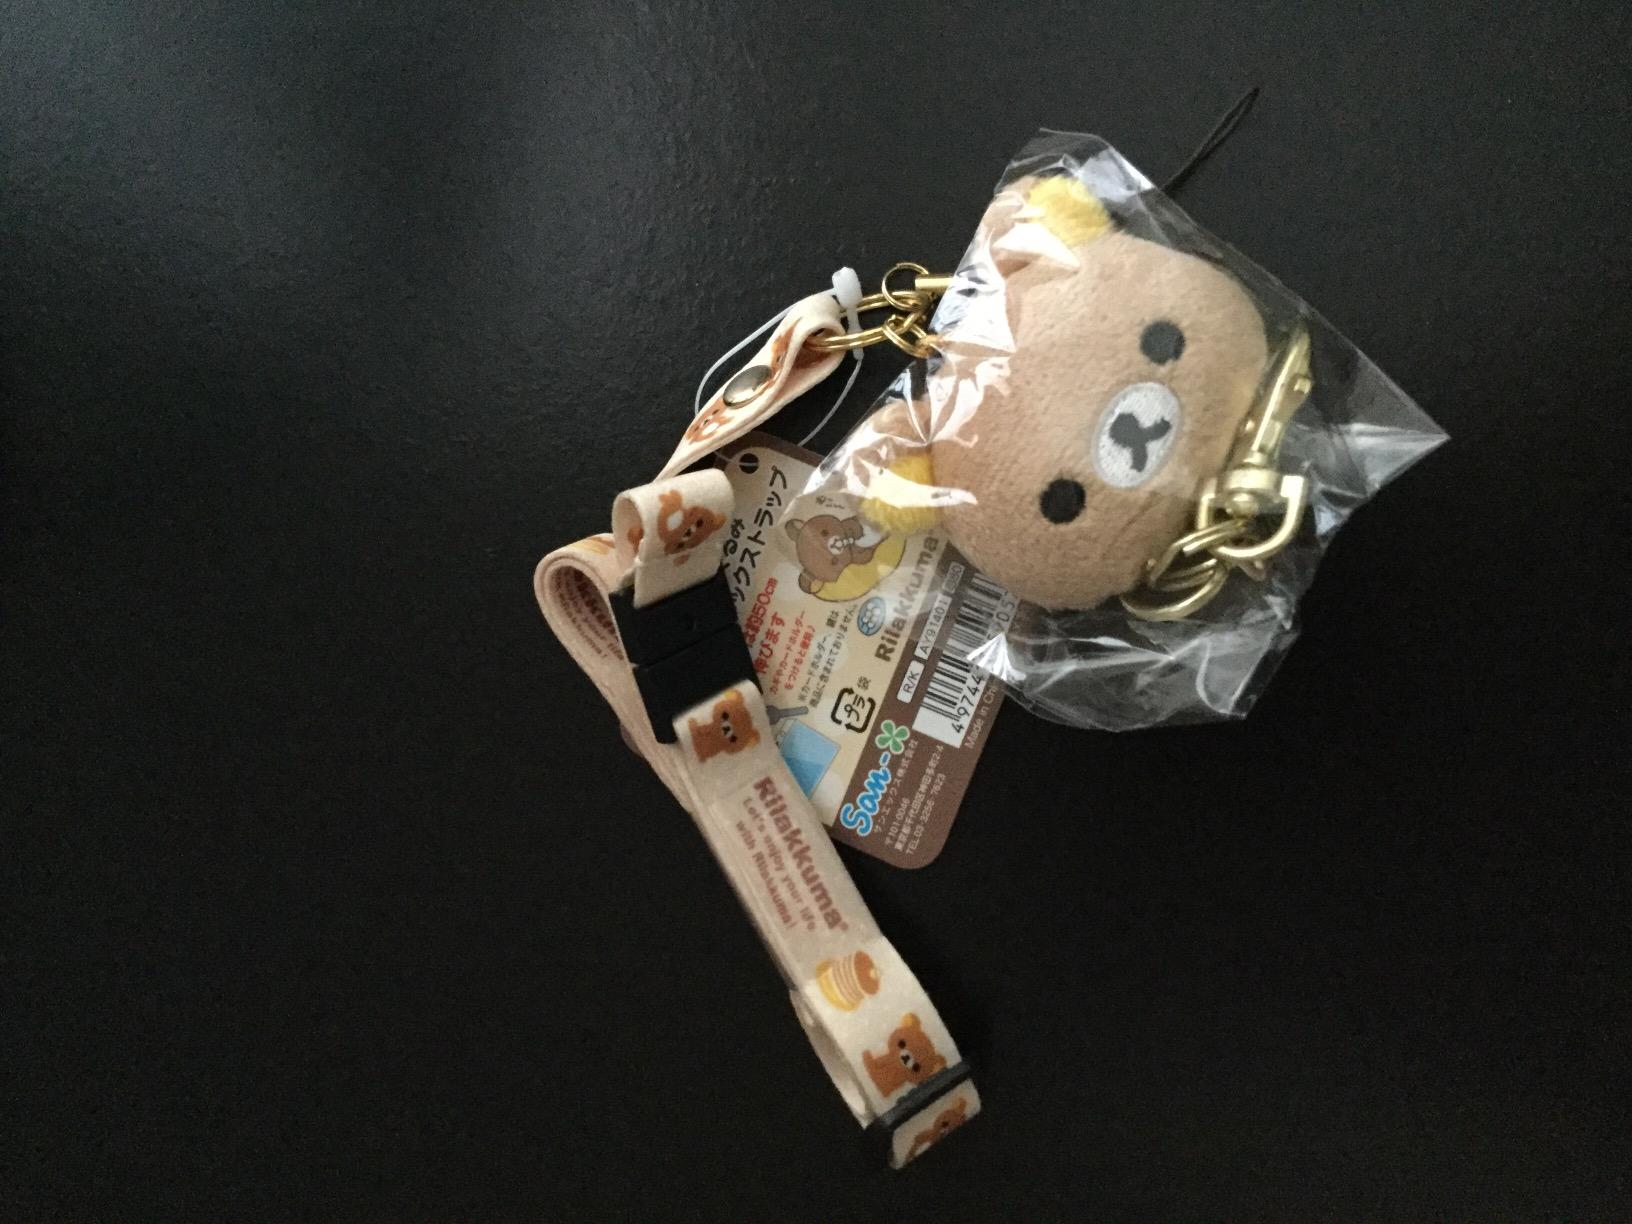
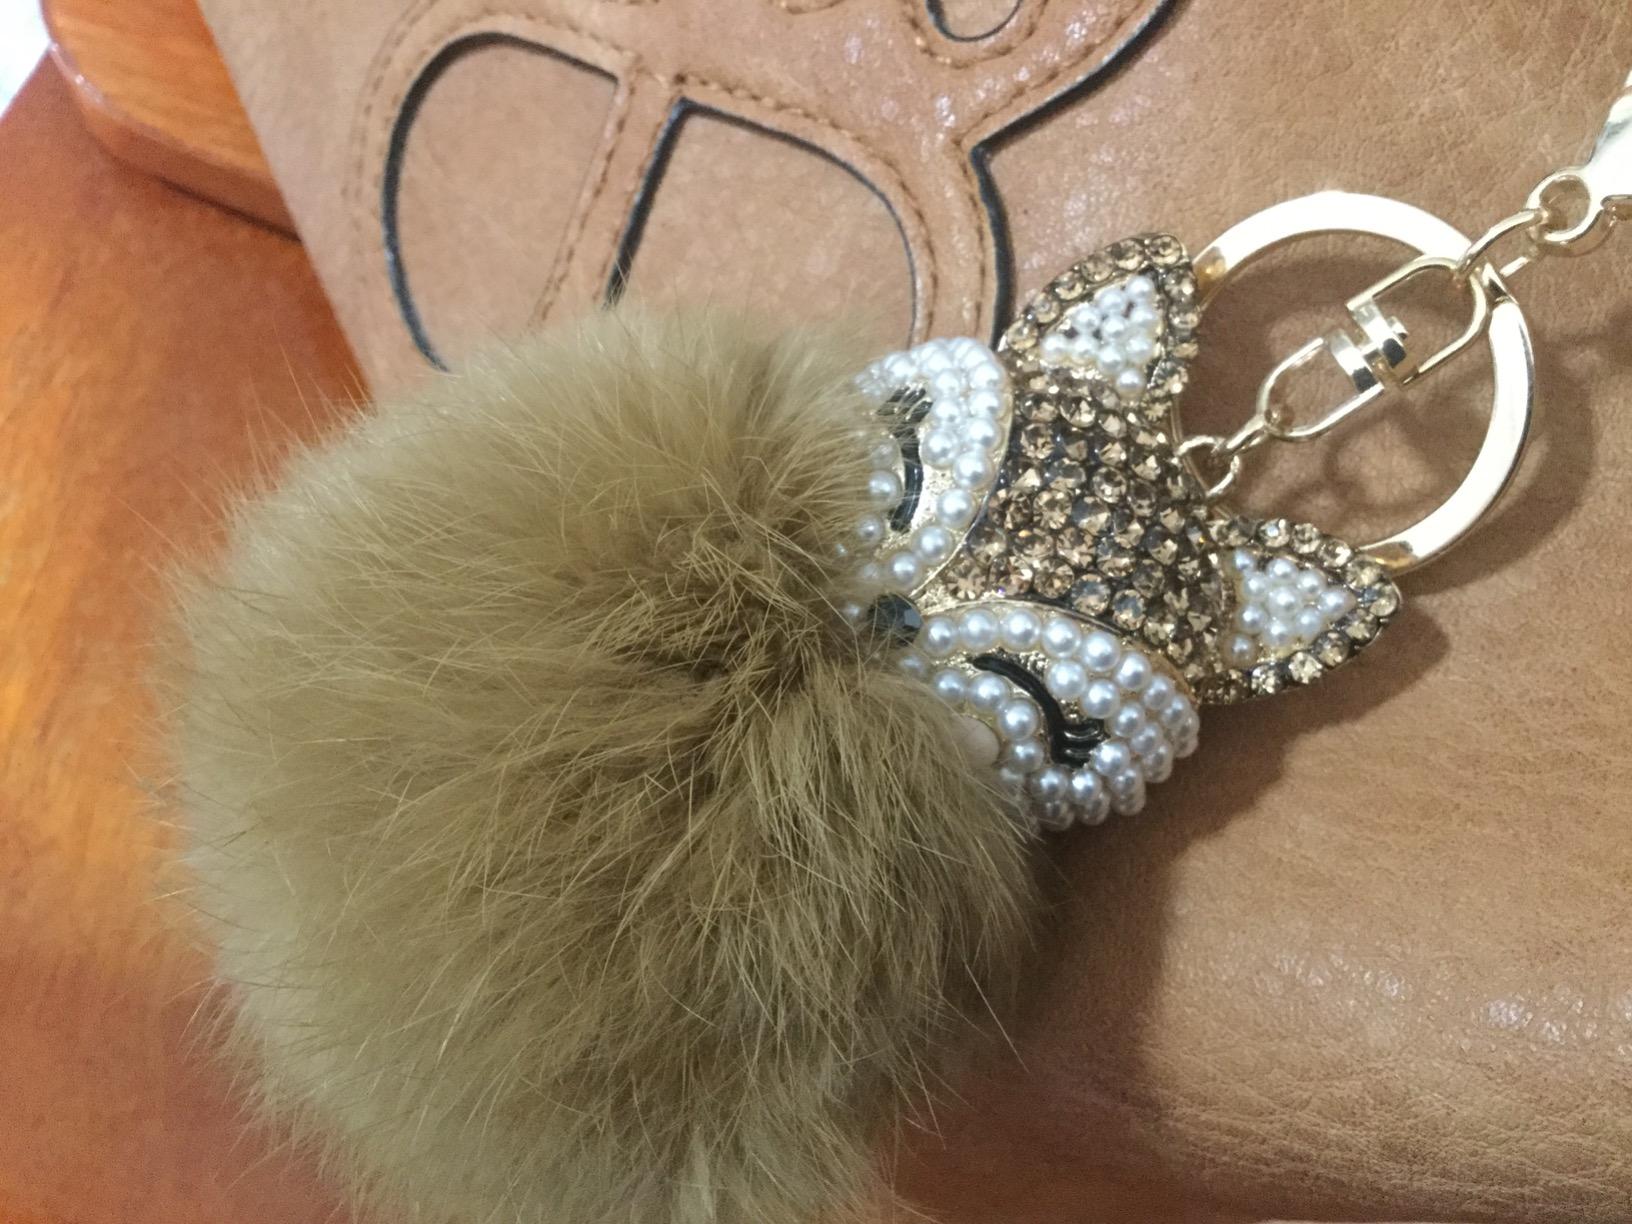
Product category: accessories_keychain
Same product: no